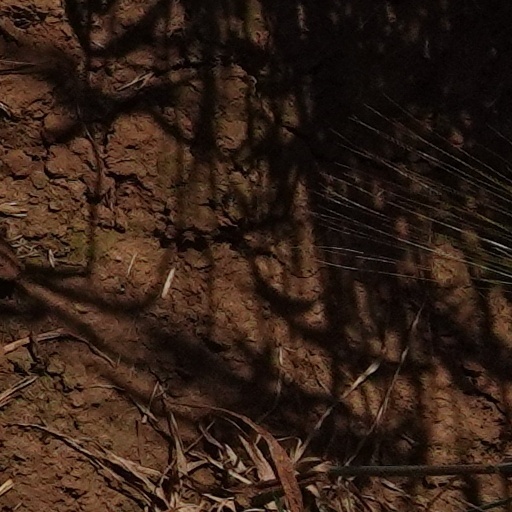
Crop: wheat